Grove Road Cemetery, Harrogate

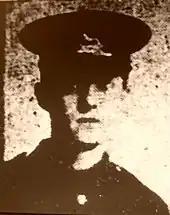
Pte J.W. Rowling

Lance Corporal John Hector Neil Macmillan (29 December 1891 – 12 November 1915), of the Canadian Expeditionary Force, is buried in Grove Road Cemetery. He was a hairdresser and choral singer, and a native of Harrogate. He emigrated to Canada, joined the Canadian infantry, and was shot in the head in the trenches in France. He was brought to England, where he died. He was buried with military honours, with a troop of the Yorkshire Hussars joining the cortège, and two buglers playing the "Last Post" over the grave. Besides friends and relatives at the funeral were "a large number of members of the congregation of Harrogate Presbyterian Church" and the St Paul's Church Choir.